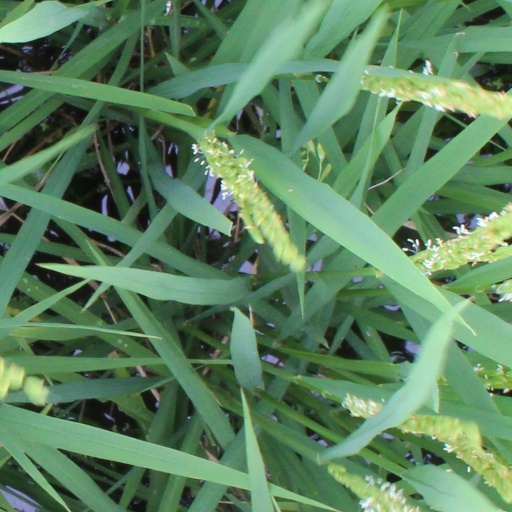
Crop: rice